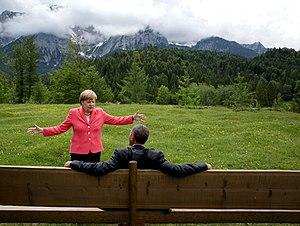
Barack Hussein Obama II /bəˈɹɑːk huːˈseɪn oʊˈbɑːmə/, né le 4 août 1961 à Honolulu, est un homme d'État américain. Il est le 44ᵉ président des États-Unis, en fonction du 20 janvier 2009 au 20 janvier 2017.